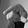
ASL letter: Q